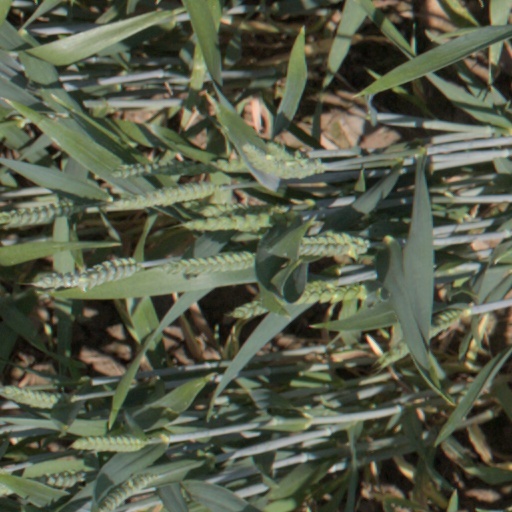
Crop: wheat